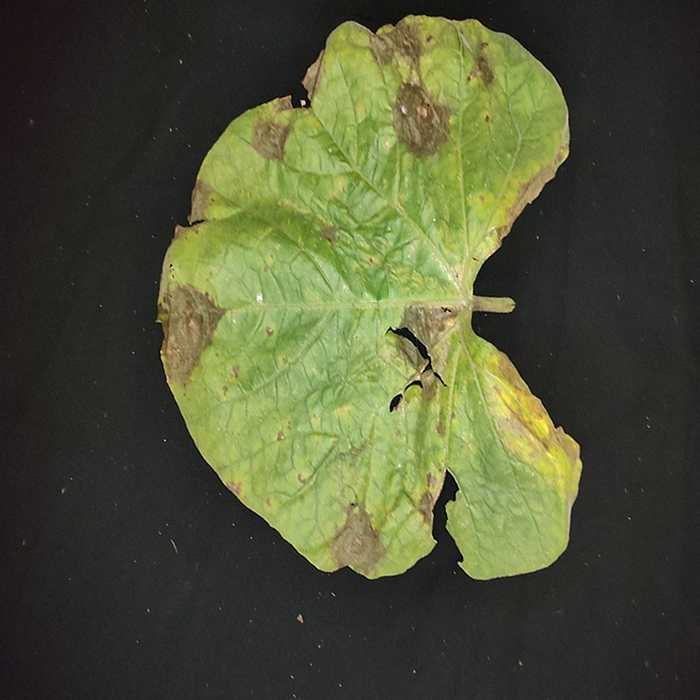
Plant: Bottle gourd
Label: Downey mildew